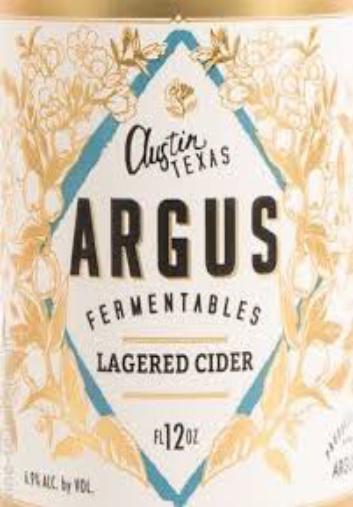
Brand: Argus Cider
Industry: Food